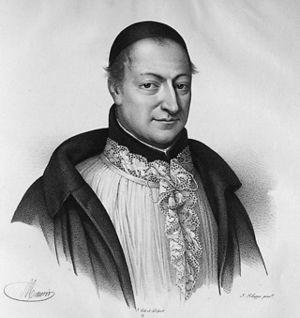
François d'Aix de La Chaize, né le 25 août 1624 au château d'Aix, près de Saint-Martin-la-Sauveté et mort le 20 janvier 1709 à Paris, est un prêtre jésuite français.
Le Forez est une région naturelle et historique française située, pour l'essentiel, dans la partie centrale de l'actuel département de la Loire.